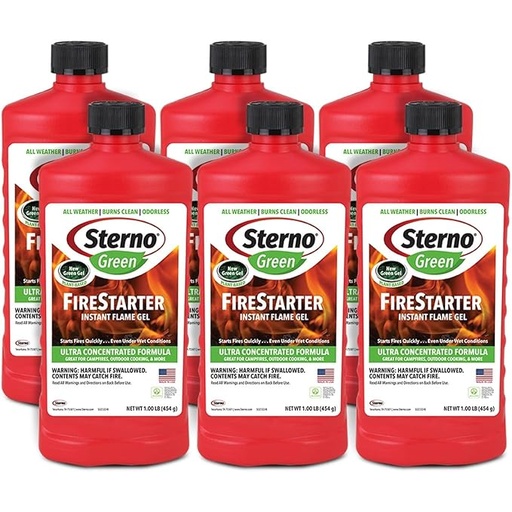
Sterno Fire Starter Fluid Gel - Firestarter for Instant Flame, Concentrated Ethanol Fuel for Camp Fire or Fireplace, All-Weather Ethanol Burner for Indoor & Outdoor, 16 Oz Each, Pack of 6 Bottles
About This Ignites Fire Quickly to Speed Up Cooking: Light your fires quickly and easily, even in challenging conditions. The Sterno FireStarter works under rainy weather and with damp wood, ensuring you can get your fire started without hassle! Safe for Indoor & Outdoor Use: UL-validated for safe and cleaner burning, our ethanol fuel gel is suitable for both indoor and outdoor use, giving you the peace of mind to enjoy grilling or roasting your favorite food in your kitchen or in the wild! Made for Home & Commercial Use: Be it for serving meals at home or for your catering business, our catering supplies and equipment simplify food prep and meal presentation. Find what you need for the next event you're planning in our wide product selection. Experience a Heritage of Excellence: For over 100 years, Sterno embodies the timeless tradition of fine entertaining. From our iconic canned heat to cutting-edge flameless SpeedHeat, you can rely on Sterno to help turn every occasion into a success! Hassle-Free Hosting for Memorable Gatherings: Whether you're organizing a cookout or hosting a holiday party, our innovative foodservice products will change the way you serve food and entertain guests. With Sterno, every event will be unforgettable! Overview Brand : Sterno Material : Solid Gel Flavor : Natural Wood Item Weight : 5.6 Pounds Item Form : Gel
Brand: Sterno
Category: Home & Garden > Kitchen & Dining > Kitchen Appliance Accessories > Fondue Set Accessories > Cooking Gel Fuels